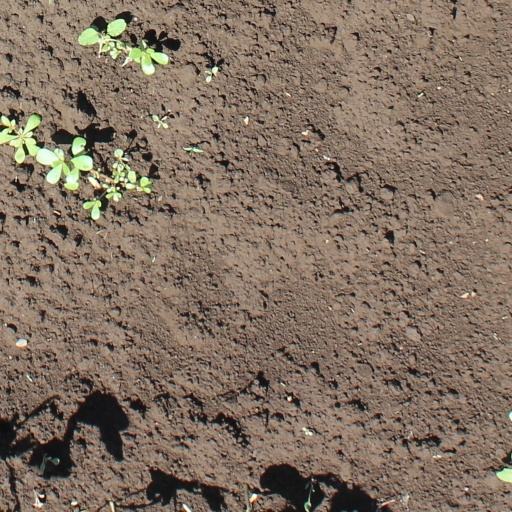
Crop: soybean